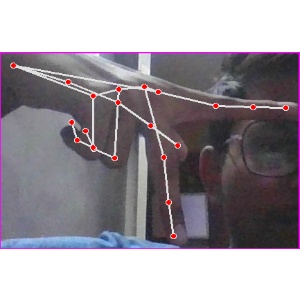
अक्षर: प